Orlando Peralta

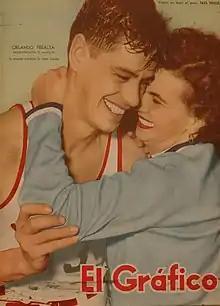
Orlando Peralta

Orlando Peralta (8 February 1930 – 27 November 2010) was an Argentine basketball player. He died on 27 November 2010, at the age of 80.